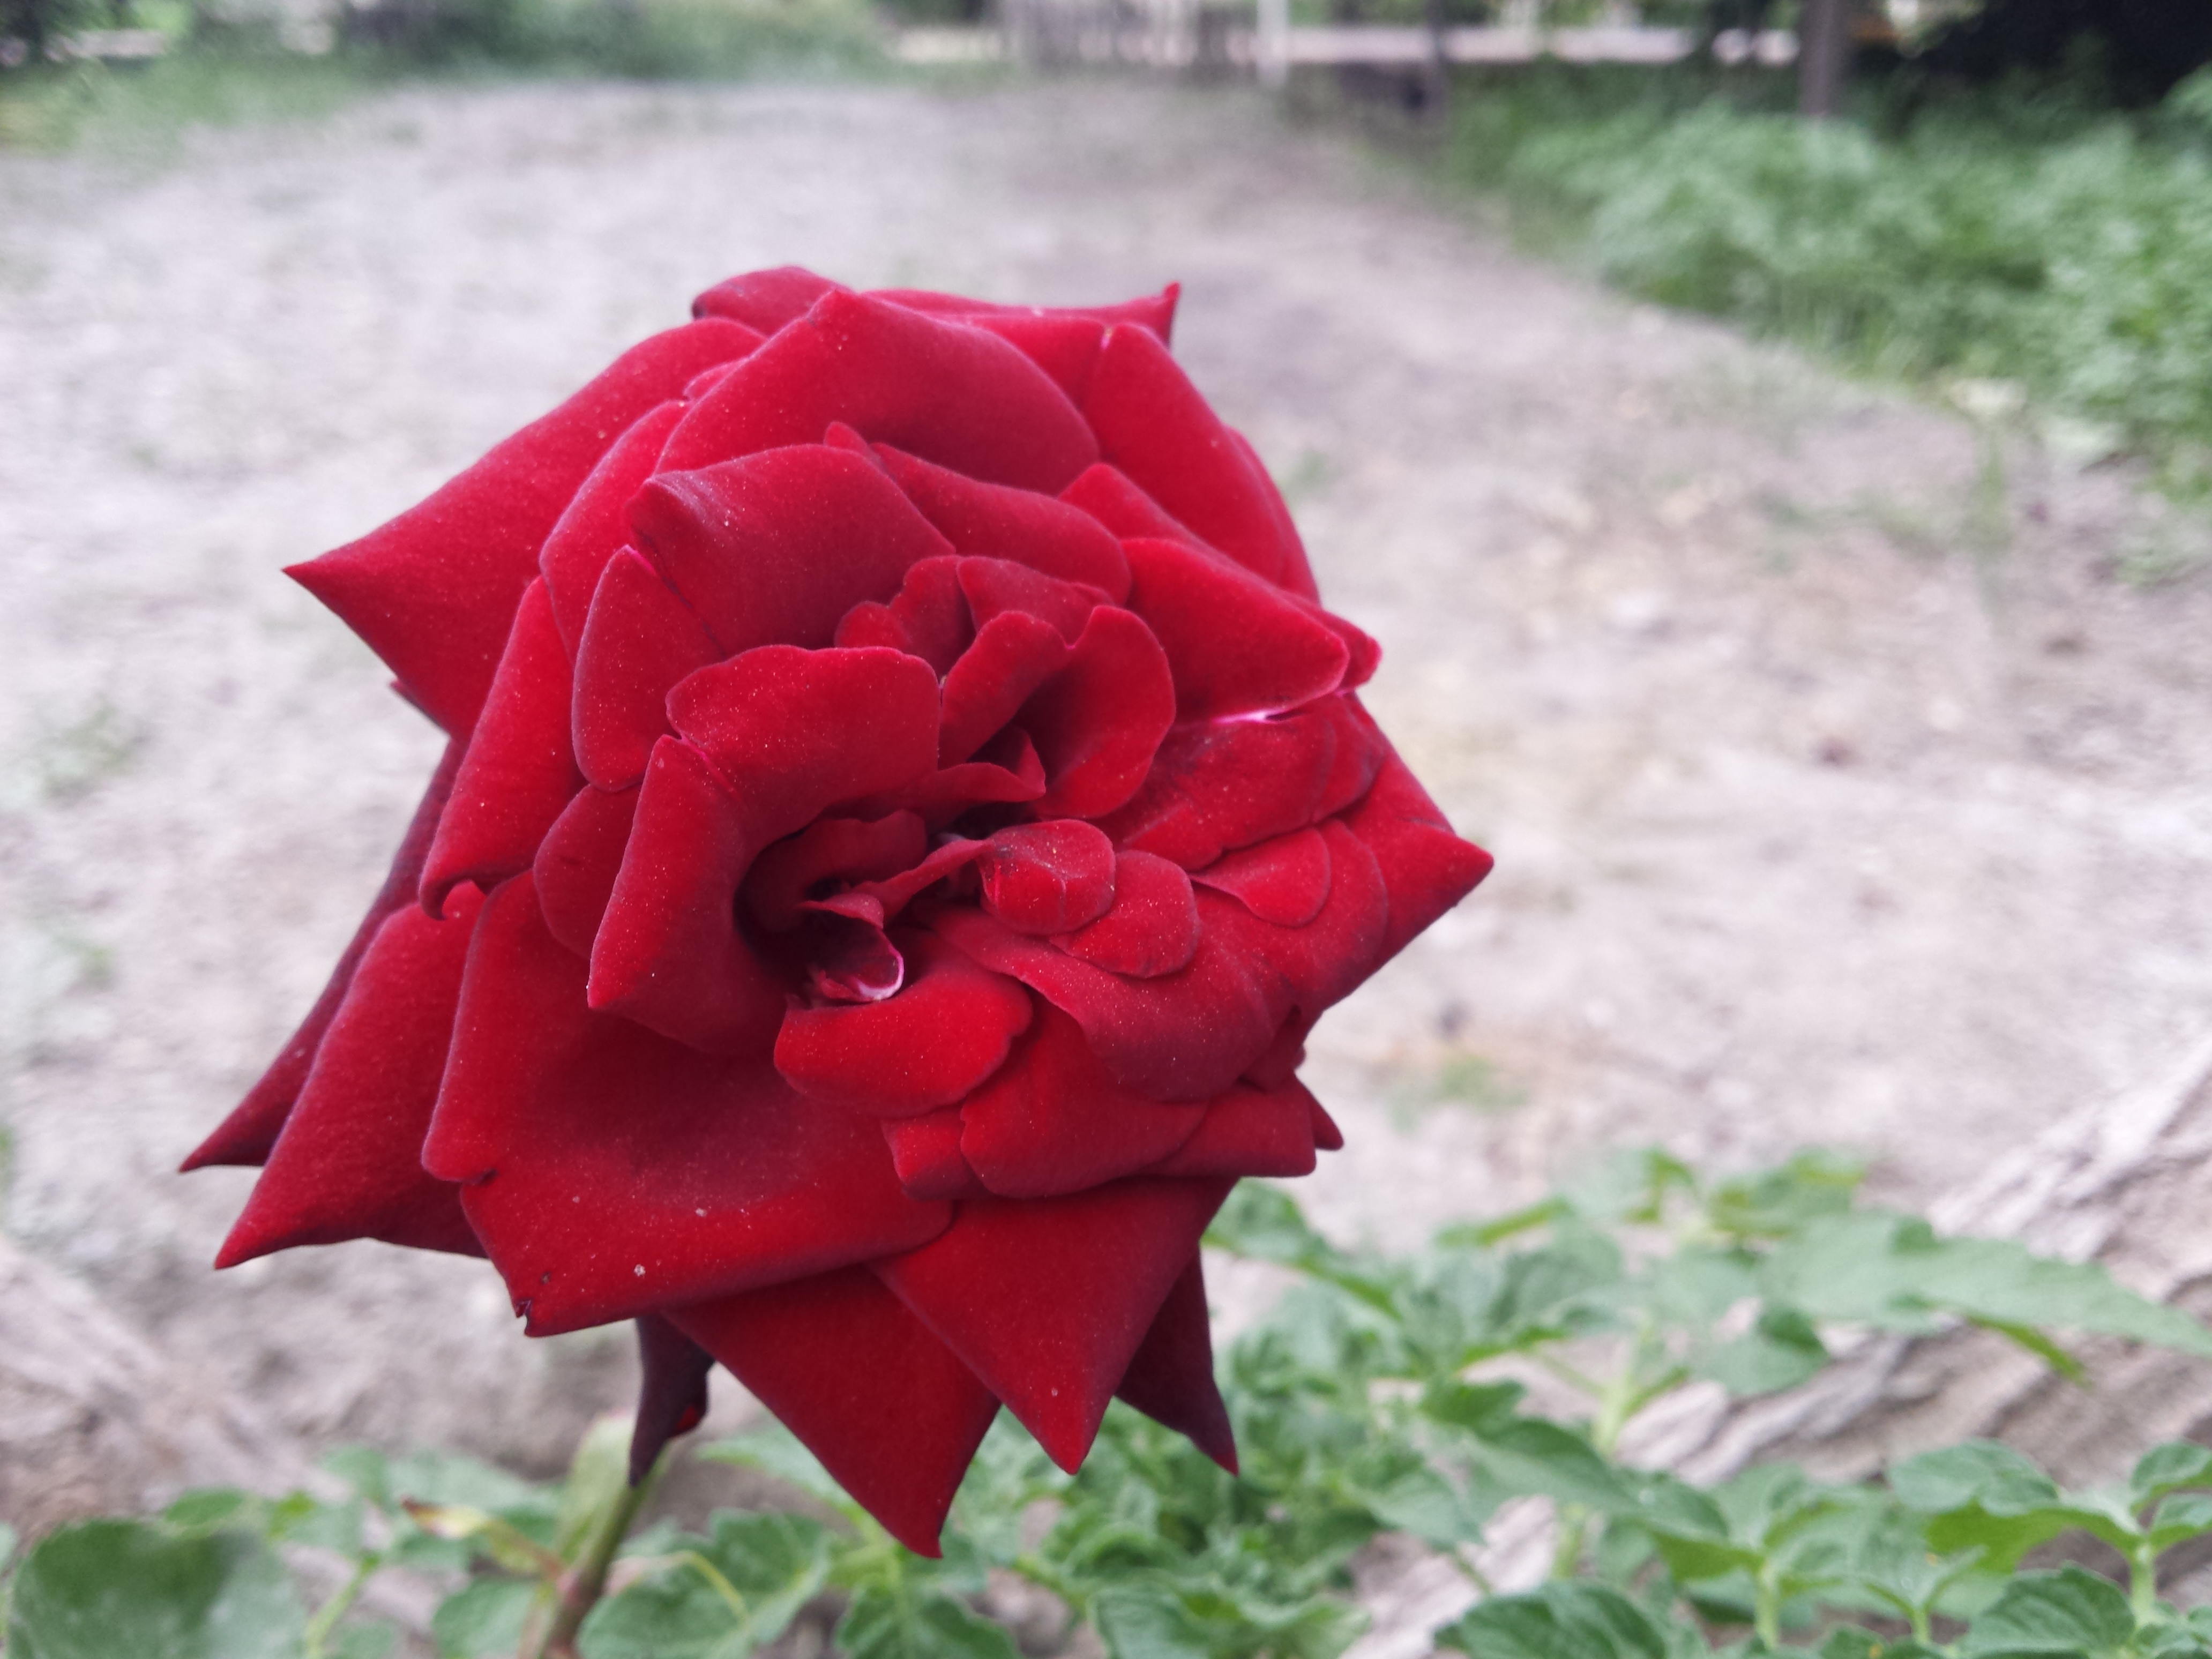
flower, rose, red, rose family, garden roses, flowering plant, plant, flora, floribunda, pink, rose order, petal, rosa centifolia, china rose, annual plant